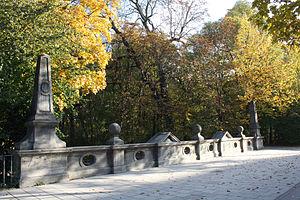
Le Eisbachbrücke est un pont à Munich.